Ben Sherwell

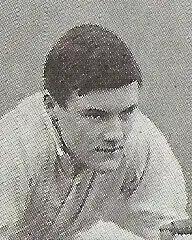
Sherwell in 1926

Noel Benjamin "Ben" Sherwell (16 March 1904 – 29 December 1960) was an English first-class cricketer active 1923–39 who played 36 First-class matches for Middlesex and University of Cambridge. He was born in Hendon, educated at Tonbridge School and Gonville and Caius College, Cambridge. He died near Chur in Switzerland.